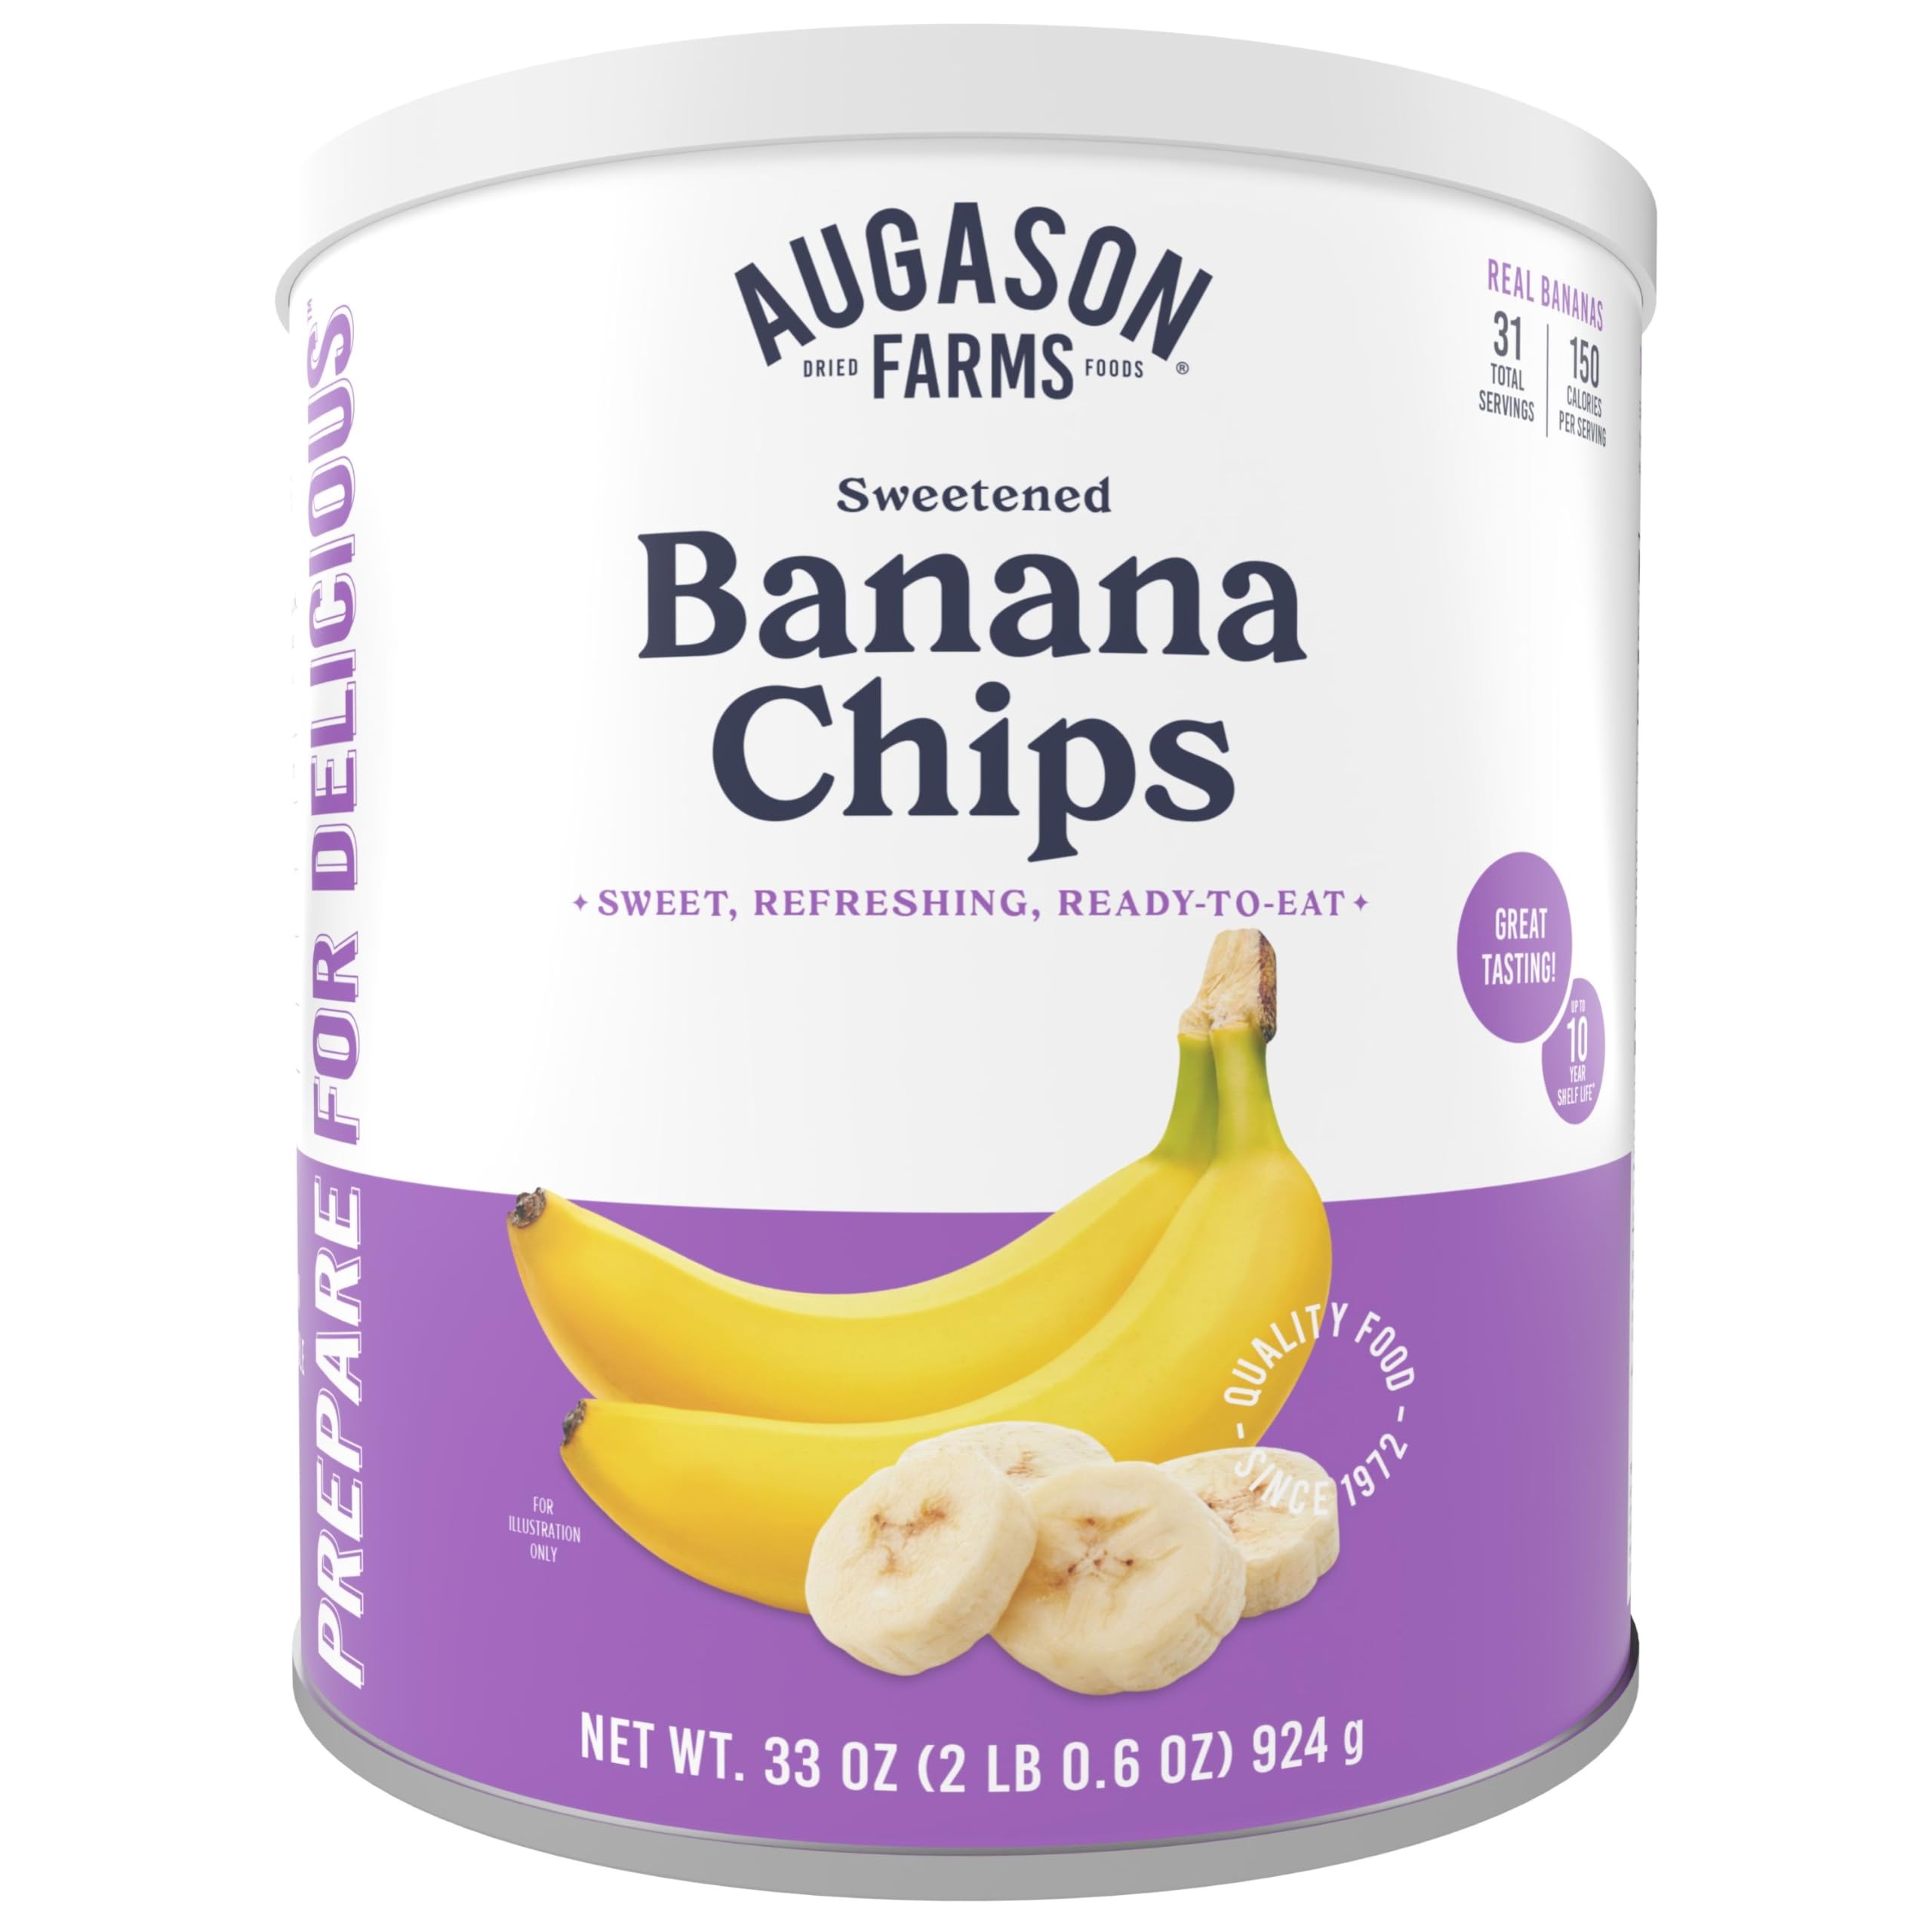
Item Name: Augason Farms Sweetened Banana Chips Can, Emergency Food Supply, Everyday Meals, 31 Servings (Packaging May Vary)
Bullet Point 1: 22 servings
Bullet Point 2: 5,280 calories
Bullet Point 3: Perfect for food storage, emergencies, survival, camping, and everyday use
Bullet Point 4: Ready to eat as a delicious snack
Bullet Point 5: Up to a 10 year shelf life
Value: 1.0
Unit: Count

Price: 22.275